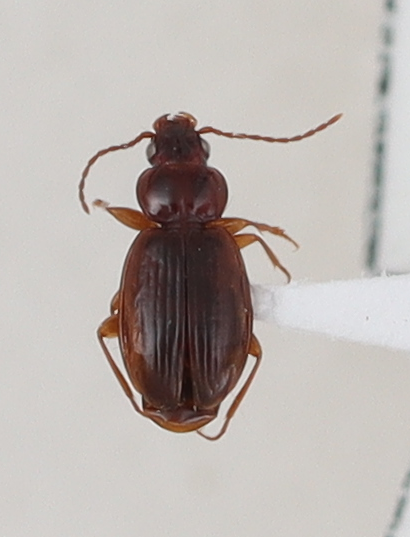
Scientific name: Trechus obtusus
Plot: 14
Trap: E
Collected: 20210727